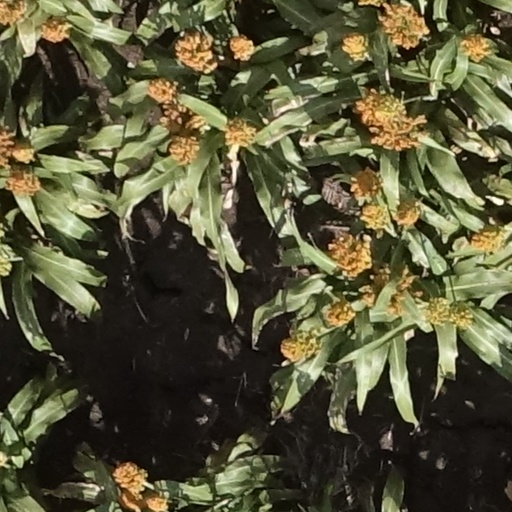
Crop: sorghum